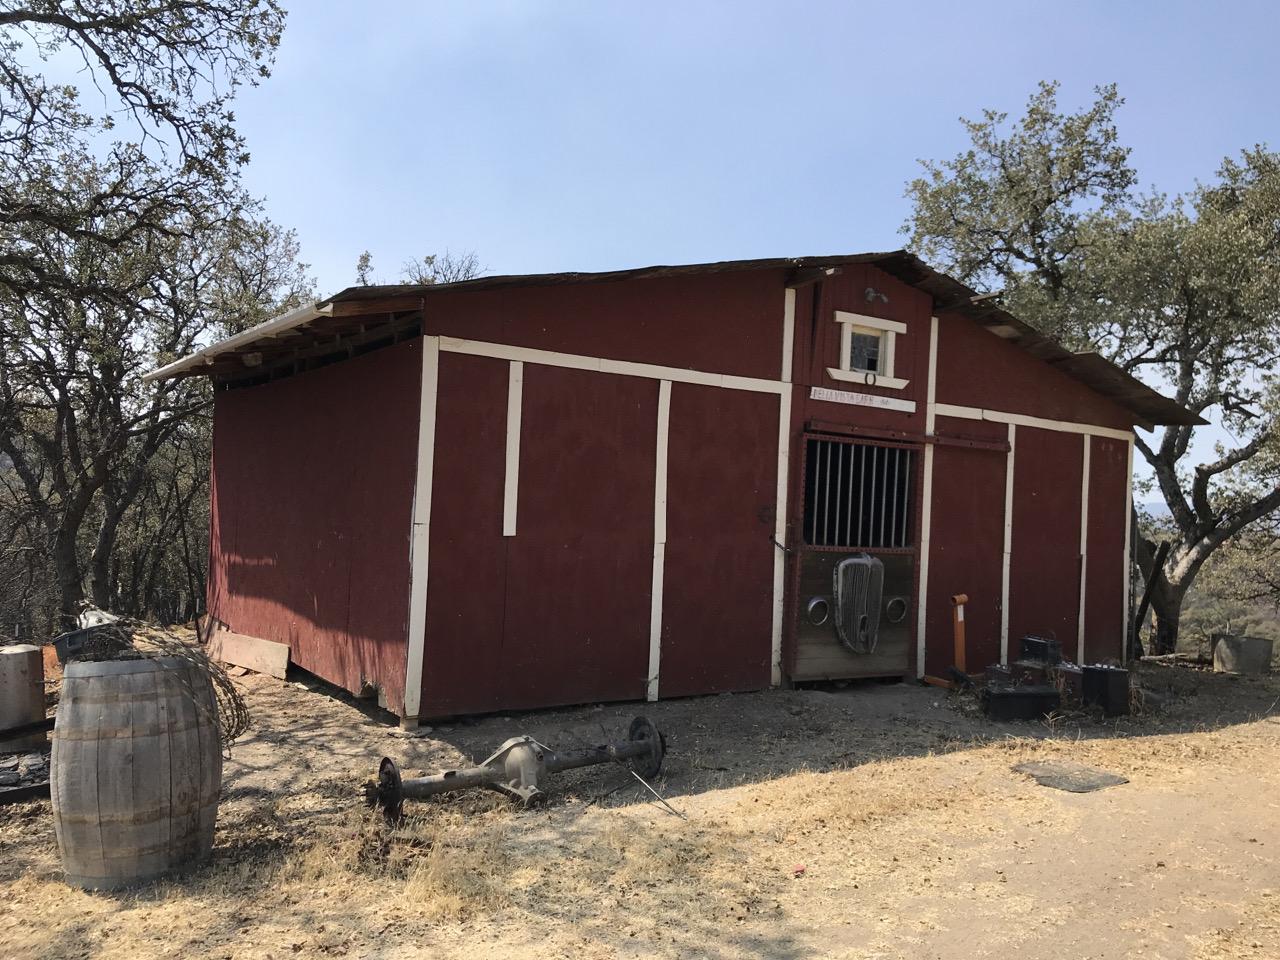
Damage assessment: no_damage